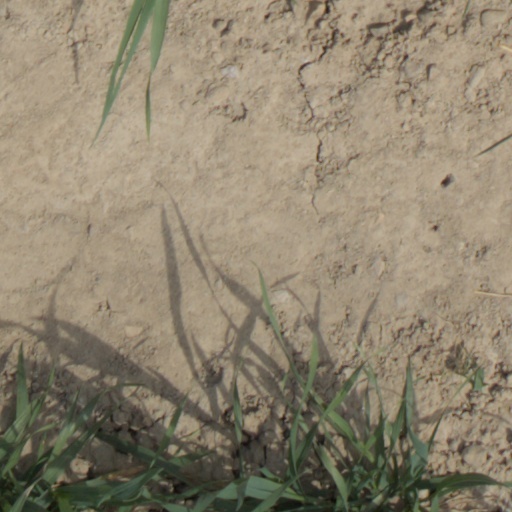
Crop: wheat